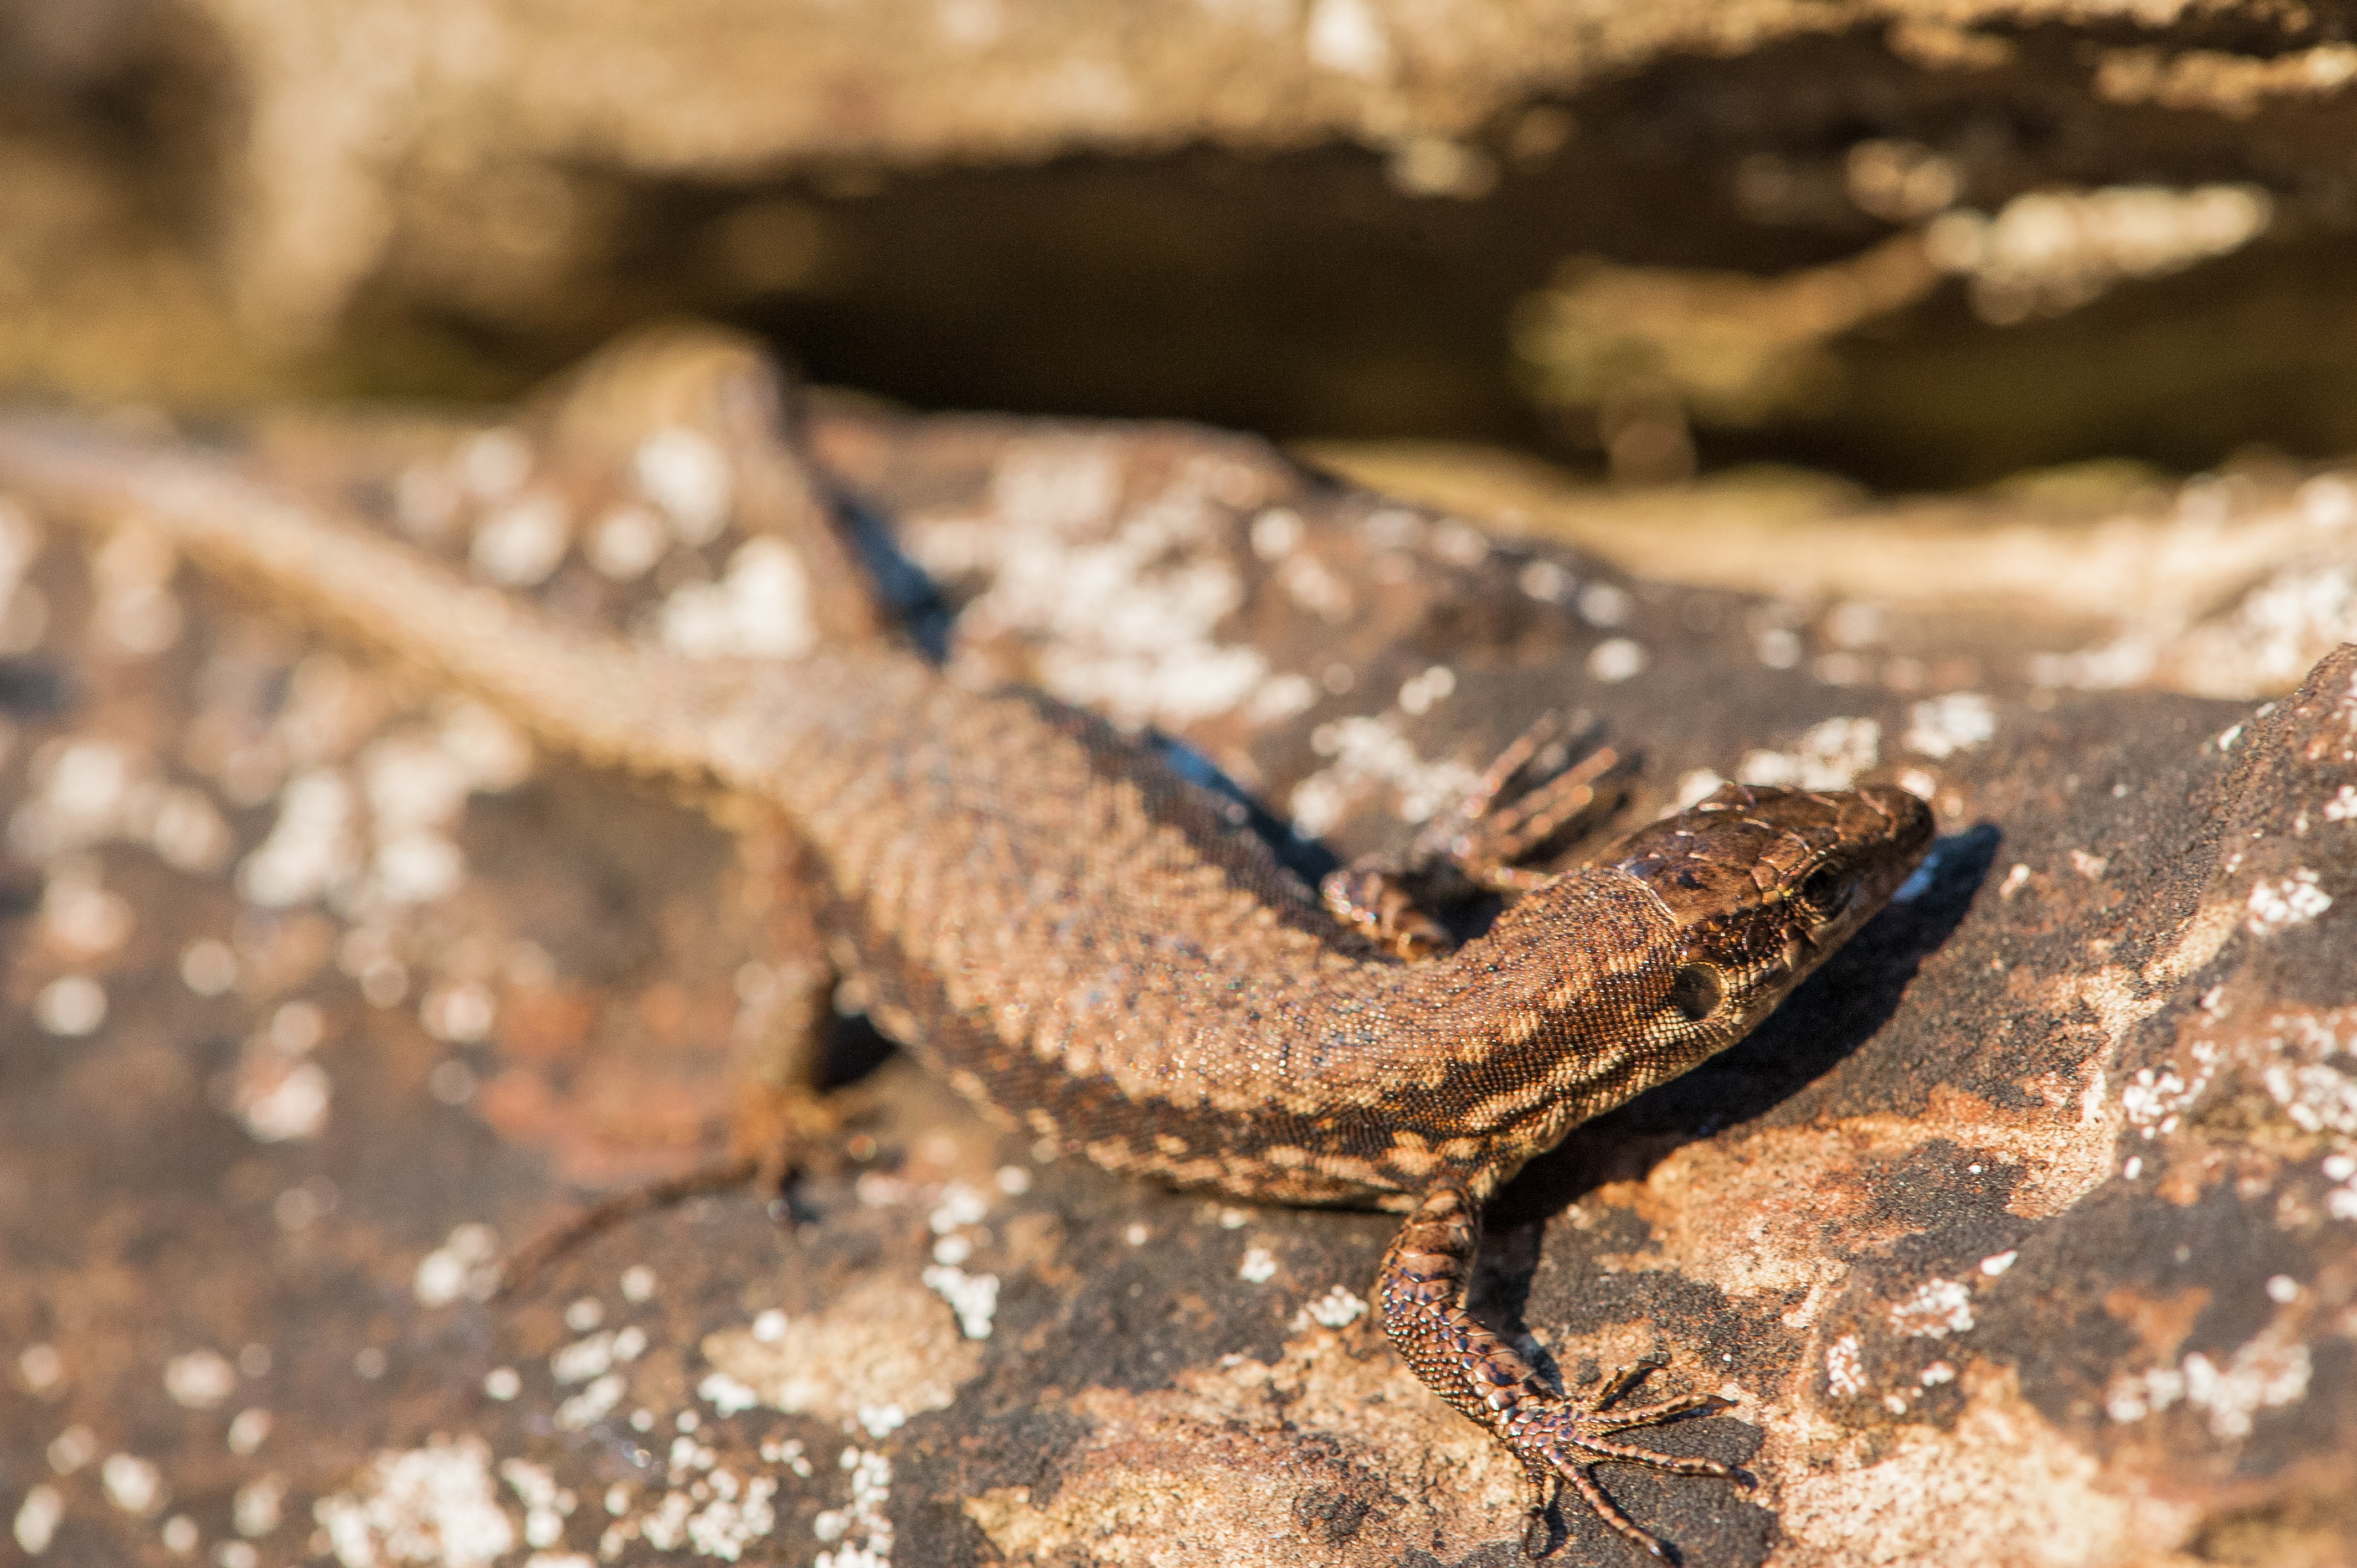
nature, animal, stone, wildlife, brown, reptile, fauna, lizard, gecko, vertebrate, kaltblut, lacerta, agamidae, sidewinder, scaled reptile, lacertidae, lissotriton